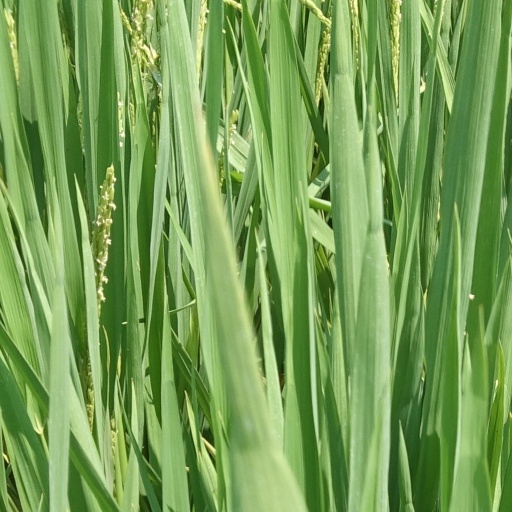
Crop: rice